Cochin University of Science and Technology

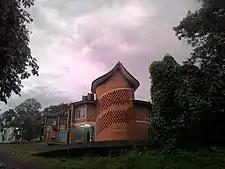
Guest House at Kalamassery

The university has three campuses: two are in Kochi, and one is at Pulinkunnu, Kuttanad, Alappuzha about 65 km south of Kochi in the state of Kerala.